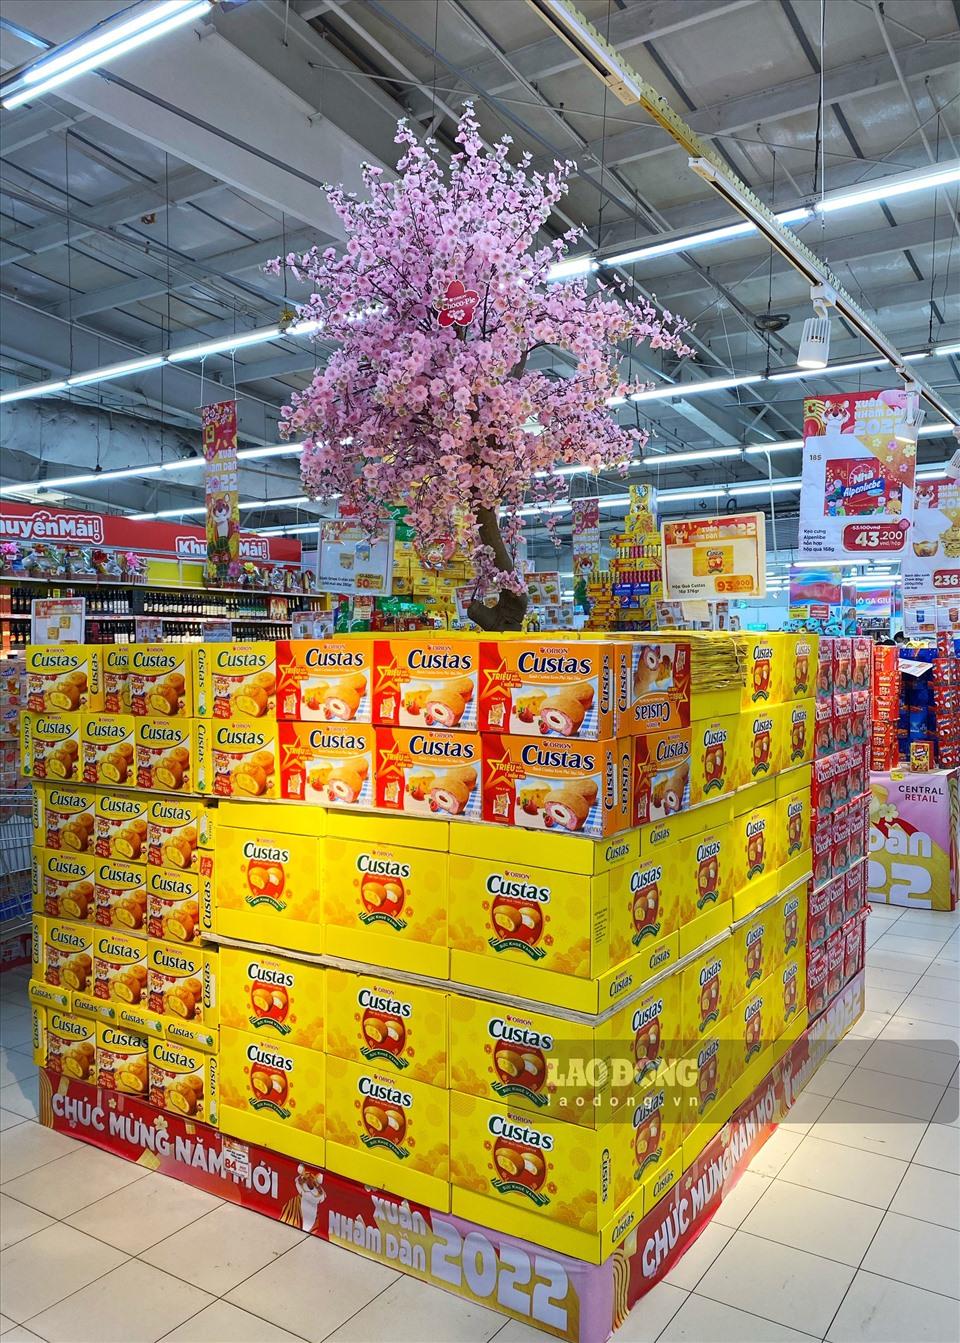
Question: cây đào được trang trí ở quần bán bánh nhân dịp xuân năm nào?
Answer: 2022